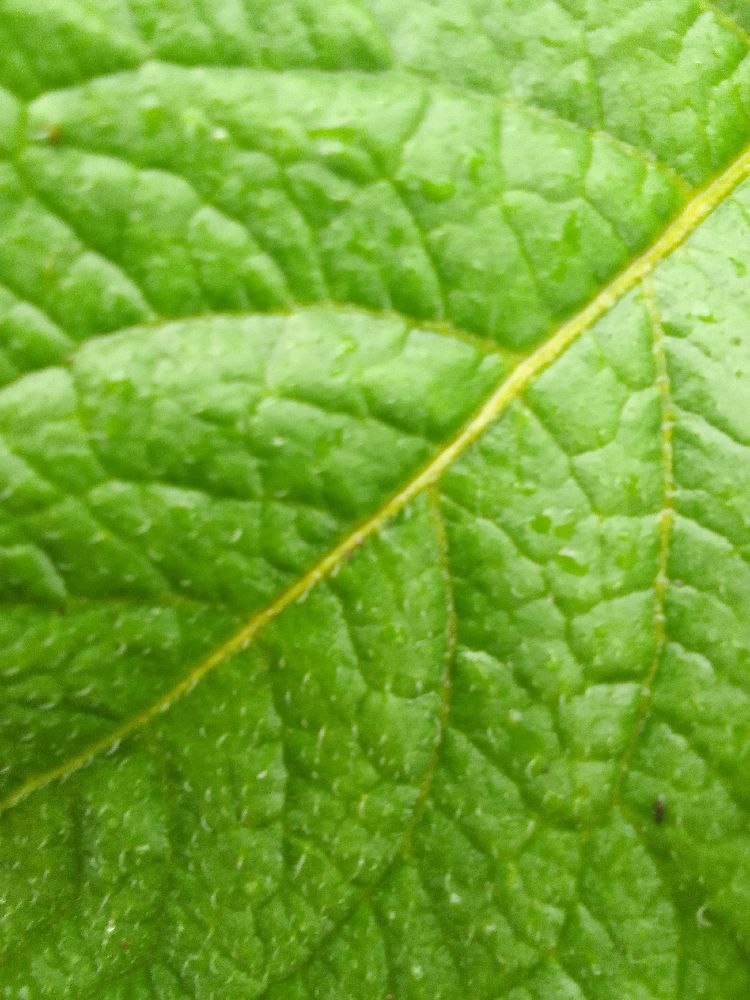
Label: Healthy